Esquel, Argentina

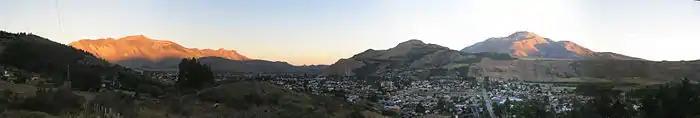
Panoramic view of Esquel from a nearby hill

In 1951 a farmer found a meteorite, later called Esquel, while digging a hole for a water tank. When cut and polished, the meteorite showed beautiful yellowish olivine (peridot) crystals. The Esquel meteorite is known worldwide among collectors and the scientific community.